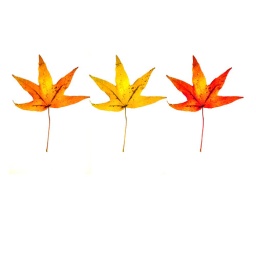
A Thanksgiving afternoon PS project. One leaf, shot on white paper over a flash.